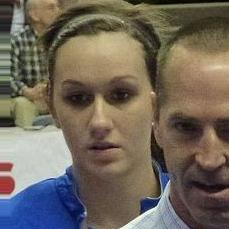
Age: 48